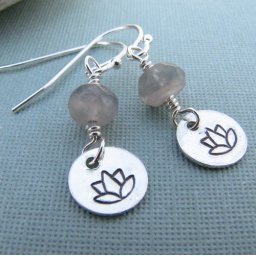
Tiny sterling silver charm hand stamped with a lotus flower and complemented by a light green fluorite bead.